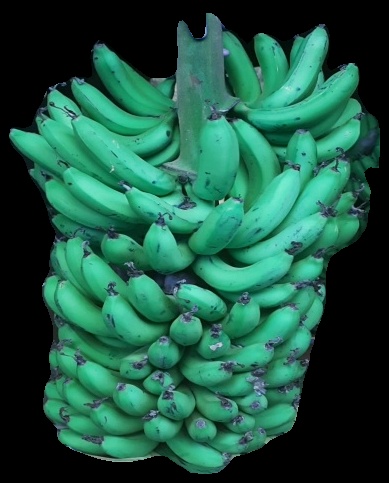
Variety: pachbale
Grade: grade1